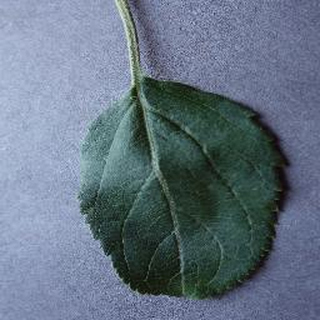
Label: healthy_apple